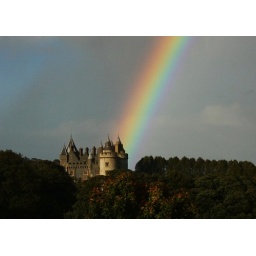
pot of gold in killyleagh castle